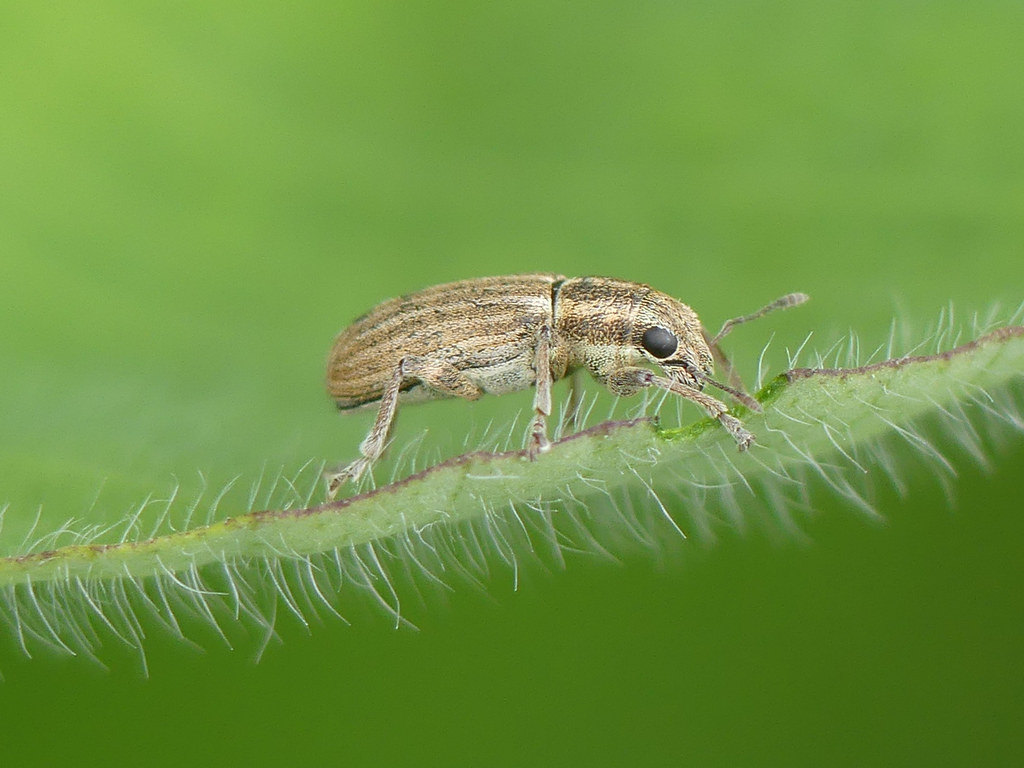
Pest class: pea_leaf_weevil